Pilot (The Americans)

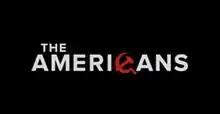
"The Americans" series logo

"Pilot" is the first episode of the first season of the period drama television series "The Americans". It originally aired on FX in the United States on January 30, 2013. The episode was written by series creator Joe Weisberg and directed by Gavin O'Connor.